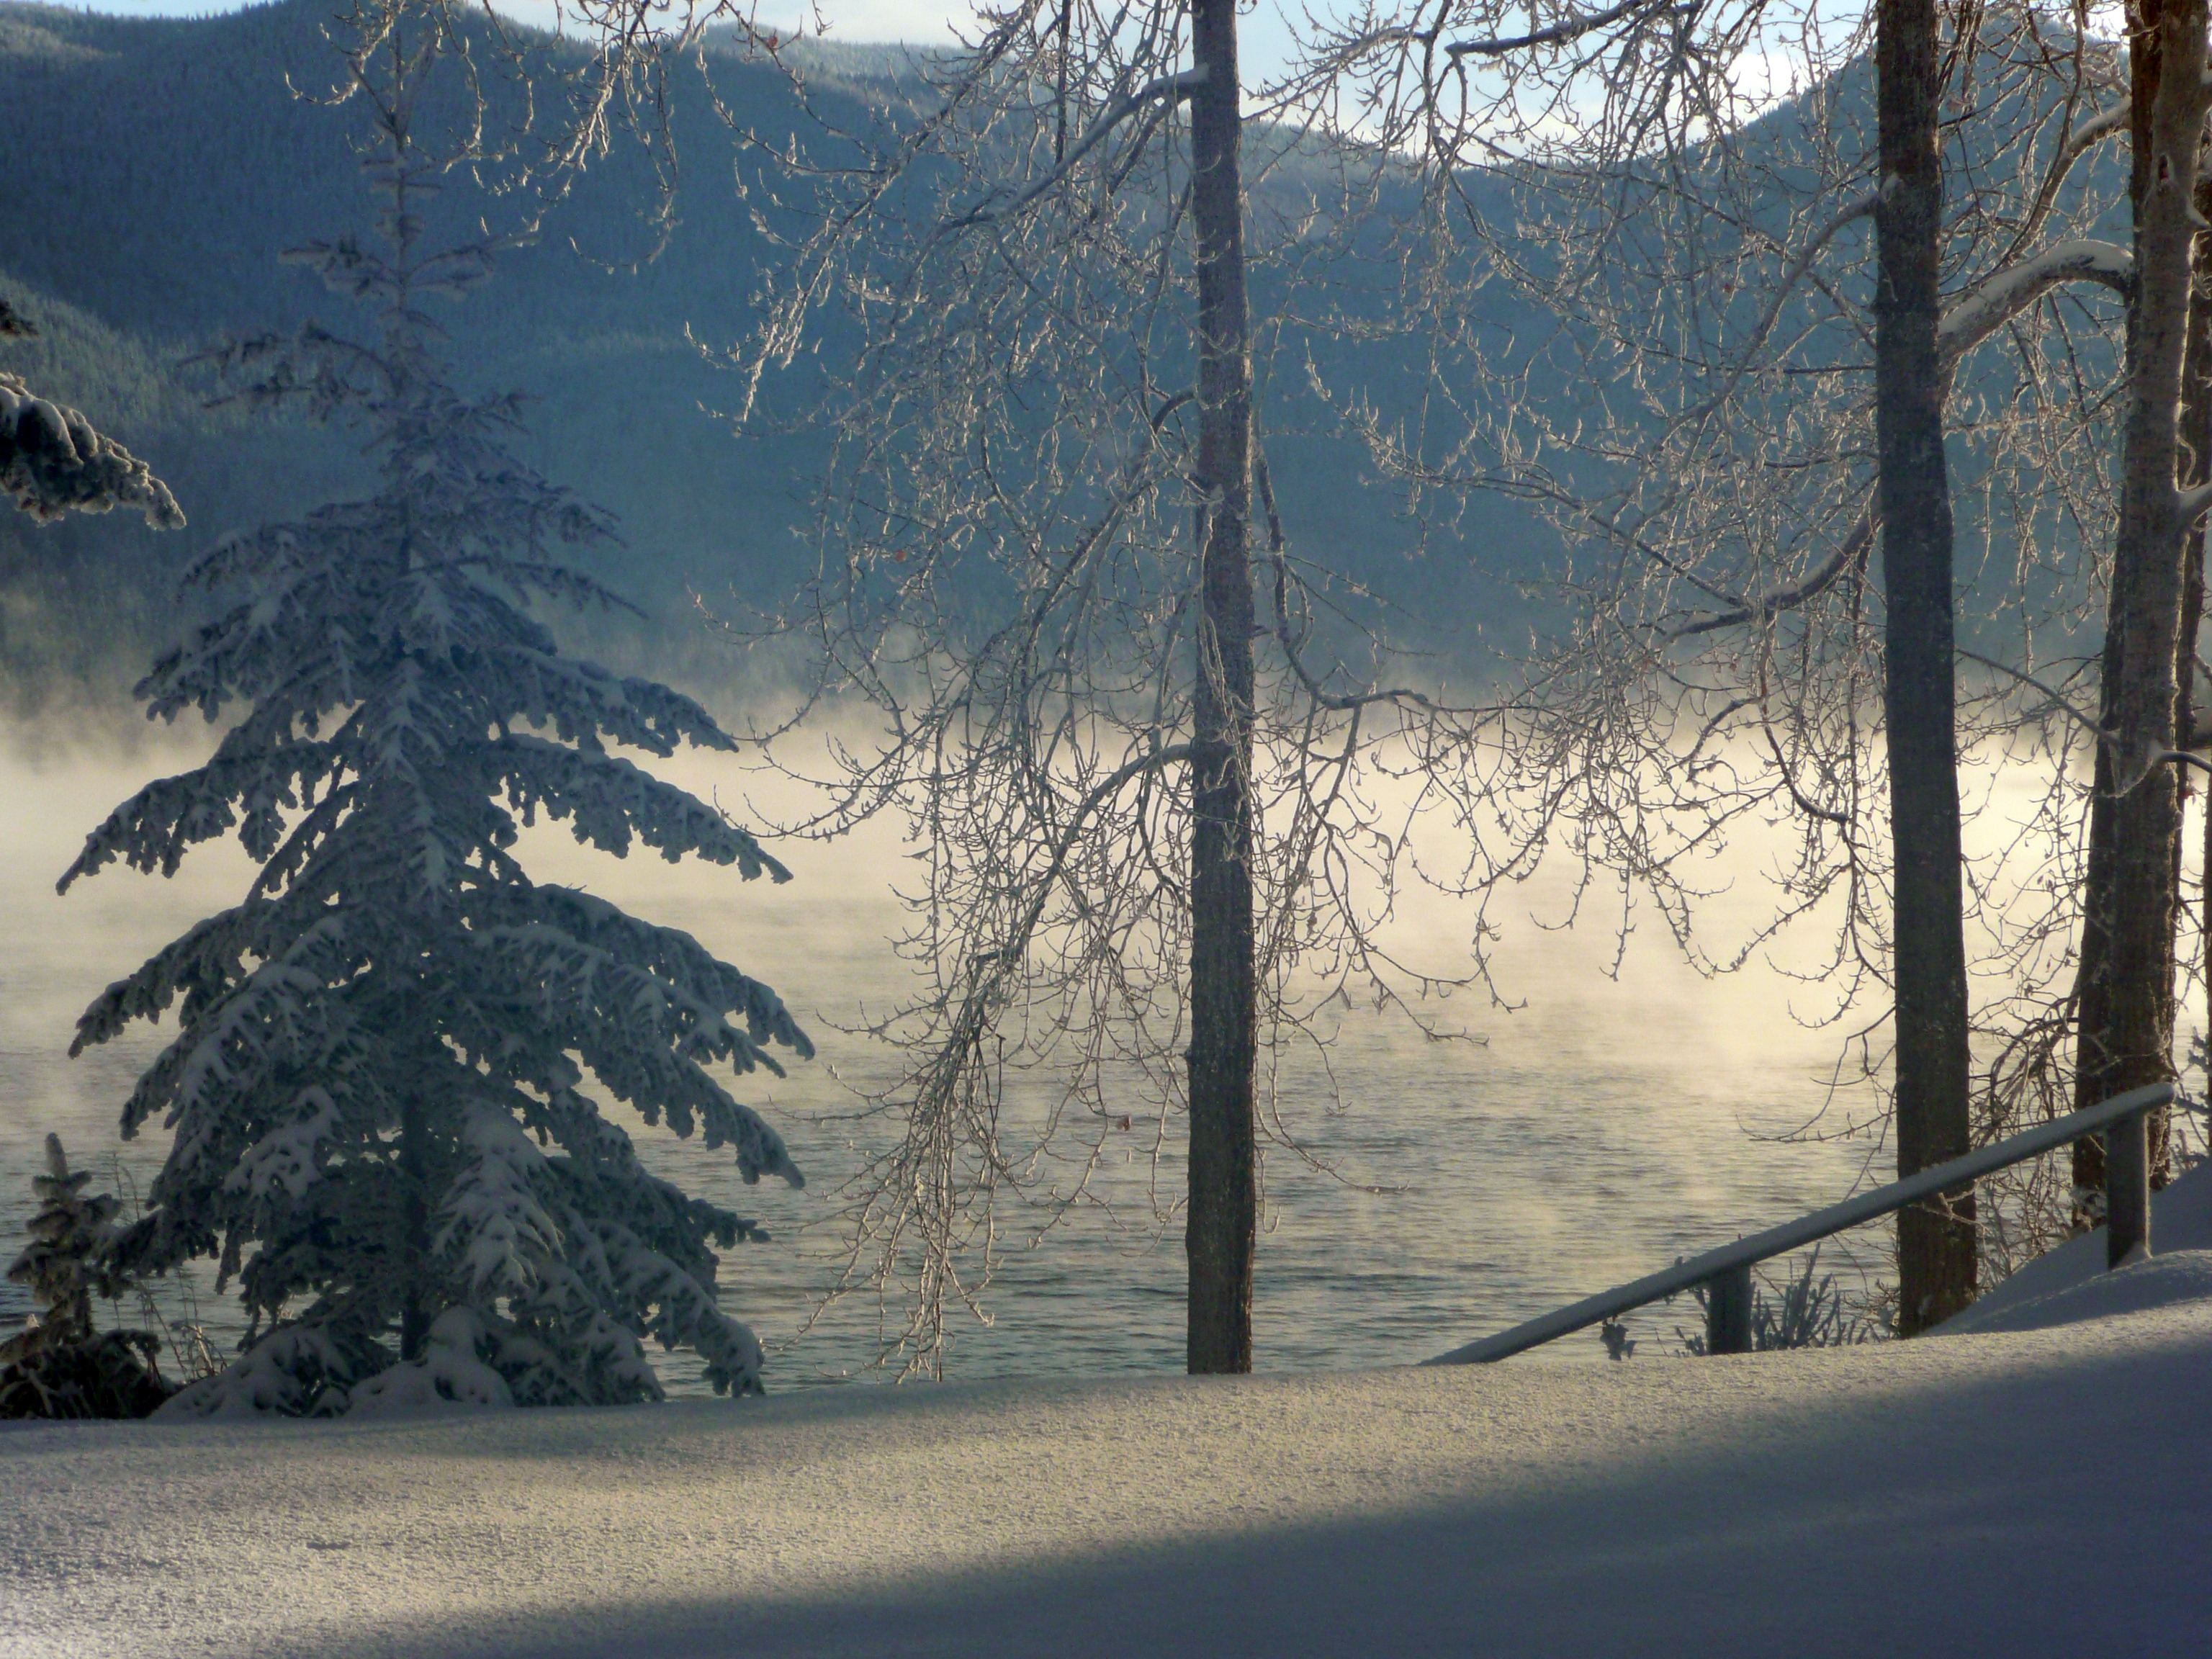
landscape, tree, forest, branch, mountain, snow, cold, winter, morning, lake, frost, foggy, ice, scenic, scenery, weather, season, mountains, canada, mood, winter dream, wintry, winter magic, freezing, british columbia, snow magic, canim lake, atmospheric phenomenon, woody plant, cariboo